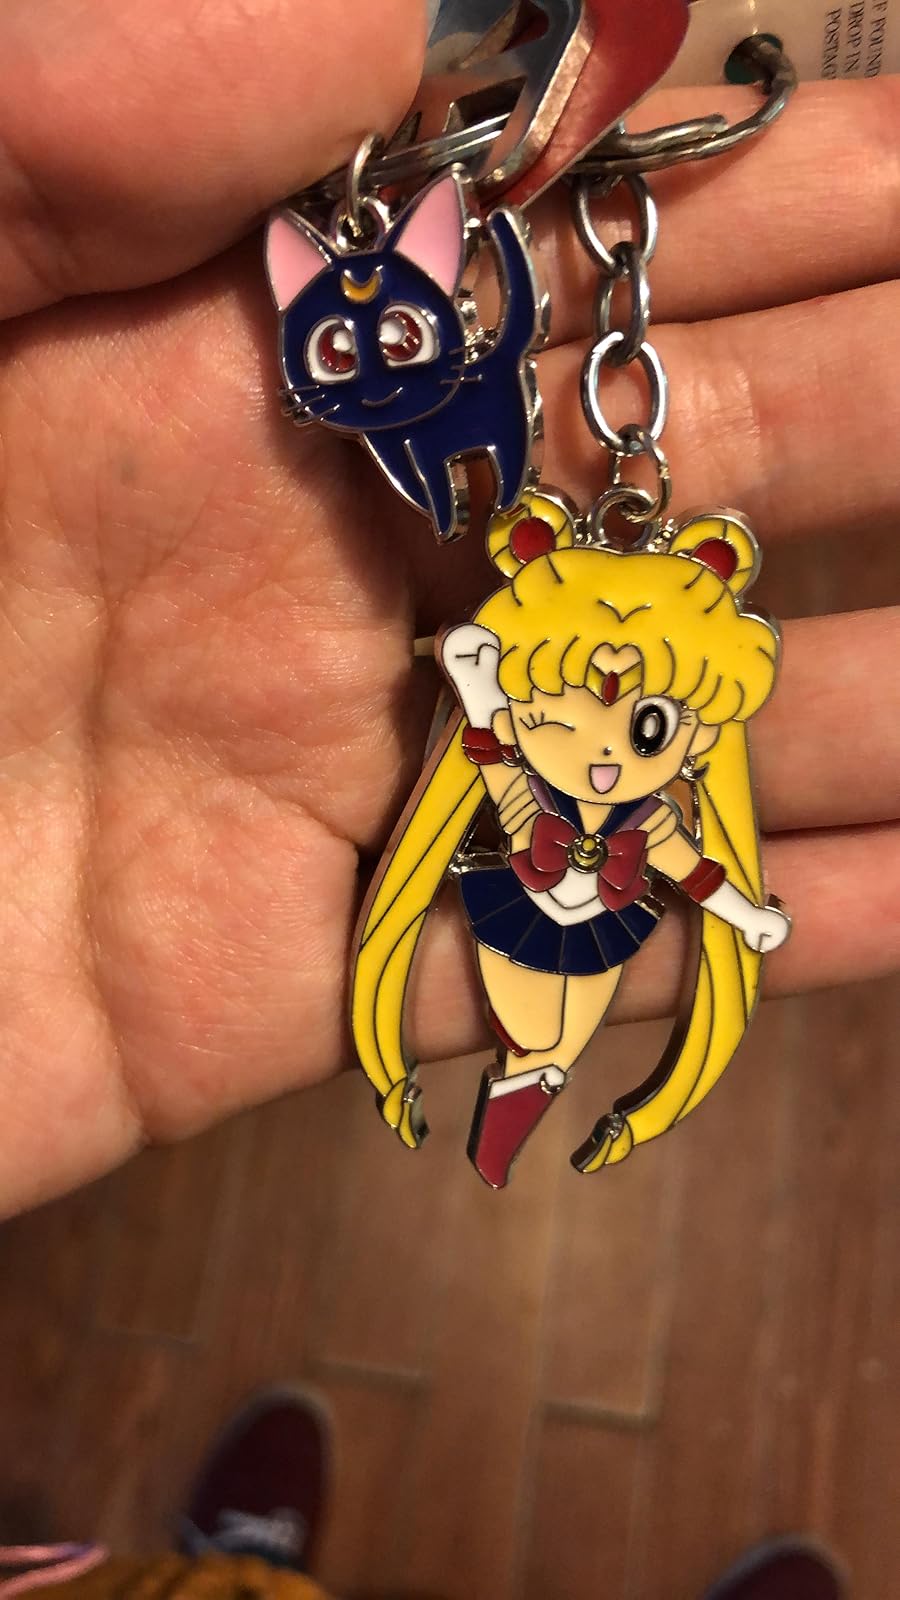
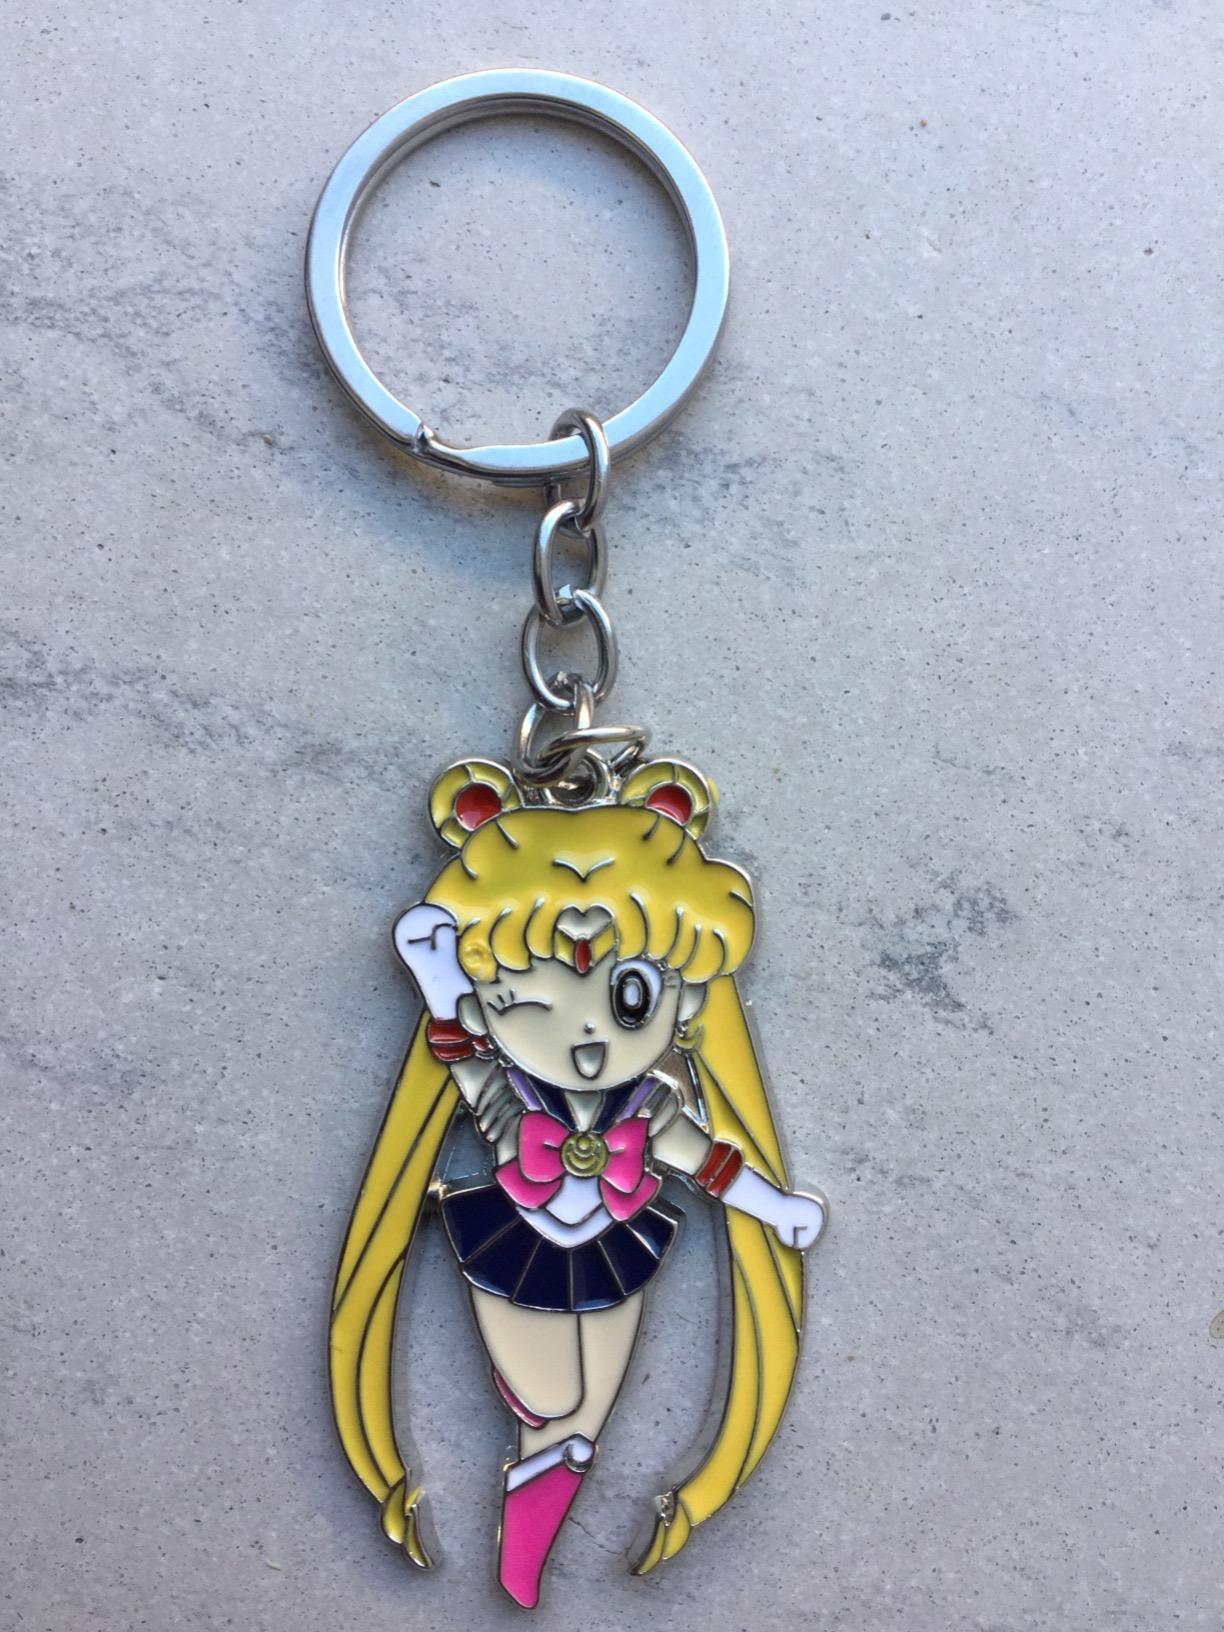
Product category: accessories_keychain
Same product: yes